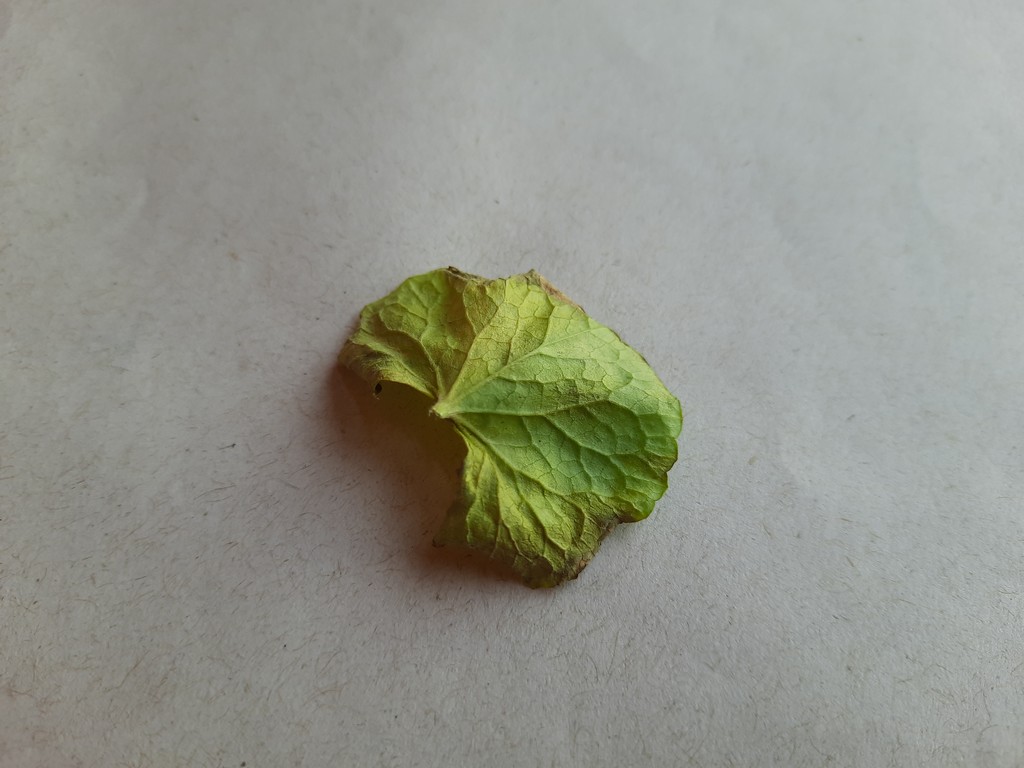
Label: Unhealthy